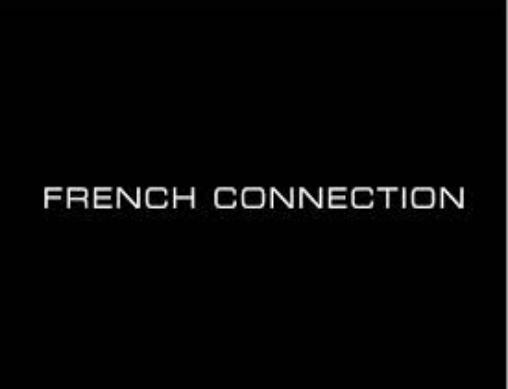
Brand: French Connection
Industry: Clothes